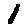
Label: 1